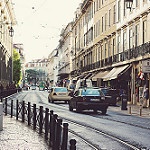
Scene: Outdoor